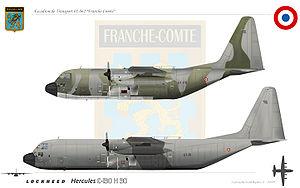
Hercules C 130H &amp
Le Lockheed C-130 Hercules est un avion de transport militaire conçu par les États-Unis au début des années 1950. Il a rencontré un succès remarquable avec plus de 2 200 exemplaires construits pour une cinquantaine de pays utilisateurs, et reste en 2019 encore largement utilisé, et toujours produit dans des versions améliorées.
Liste des escadrons actifs de l'Armée de l'air française en date du 1ᵉʳ septembre 2018.
L'Armée de l'air et de l'espace est l’une des quatre composantes des Forces armées de la République française ; les autres composantes militaires étant l’Armée de terre, la Marine nationale et la Gendarmerie nationale. Au 1ᵉʳ juillet 2019, 40 800 militaires et 5 200 civils servent dans ses rangs. Elle totalise 170 000 heures de vol par an. Son budget annuel est de 7,5 milliards d’euros en 2020, soit 20 % du budget du ministère des Armées.